Ernest Grenet-Dancourt

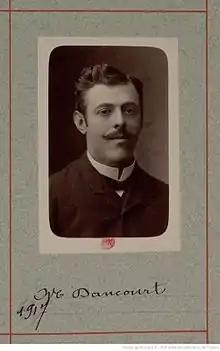

Ernest Louis Antoine Grenet called Ernest Grenet-Dancourt ( 21 February 1854 – 10 February 1913) was a French playwright, poet and songwriter.